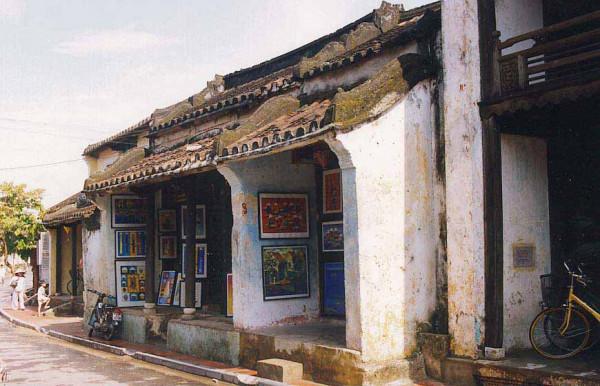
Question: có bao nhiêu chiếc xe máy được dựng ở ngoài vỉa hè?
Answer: có một chiếc xe máy được dựng ở ngoài vỉa hè